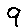
Label: 9